Jean-François Champollion

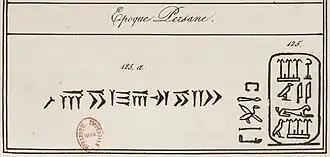
Equivalence between the hieroglyph and cuneiform signs for "Xerxes", made by Champollion, in "Tableau Général des signes et groupes hieroglyphiques".

A week later on 27 September 1822, he published some of his findings in his "Lettre à M. Dacier", addressed to Bon-Joseph Dacier, secretary of the Paris "Académie des Inscriptions et Belles-Lettres". The handwritten letter was originally addressed to De Sacy, but Champollion crossed out the letter of his mentor turned adversary, substituting the name of Dacier, who had faithfully supported his efforts. Champollion read the letter before the assembled "Académie". All his main rivals and supporters were present at the reading, including Young who happened to be visiting Paris. This was the first meeting between the two. The presentation did not go into details regarding the script and in fact, was surprisingly cautious in its suggestions. Although he must have been already certain of this, Champollion merely suggested that the script was already phonetic from the earliest available texts, which would mean that the Egyptians had developed writing independently of the other civilizations around the Mediterranean. The paper also still contained confusions regarding the relative role of ideographic and phonetic signs, still arguing that also hieratic and demotic were primarily ideographic.